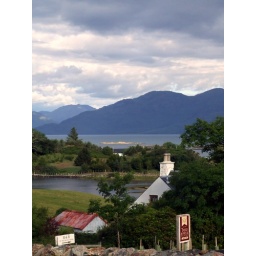
While sipping on a glass of pink cava in Pam's garden, snapped a couple of photos...aaaaahhhh, how I love school holidays!